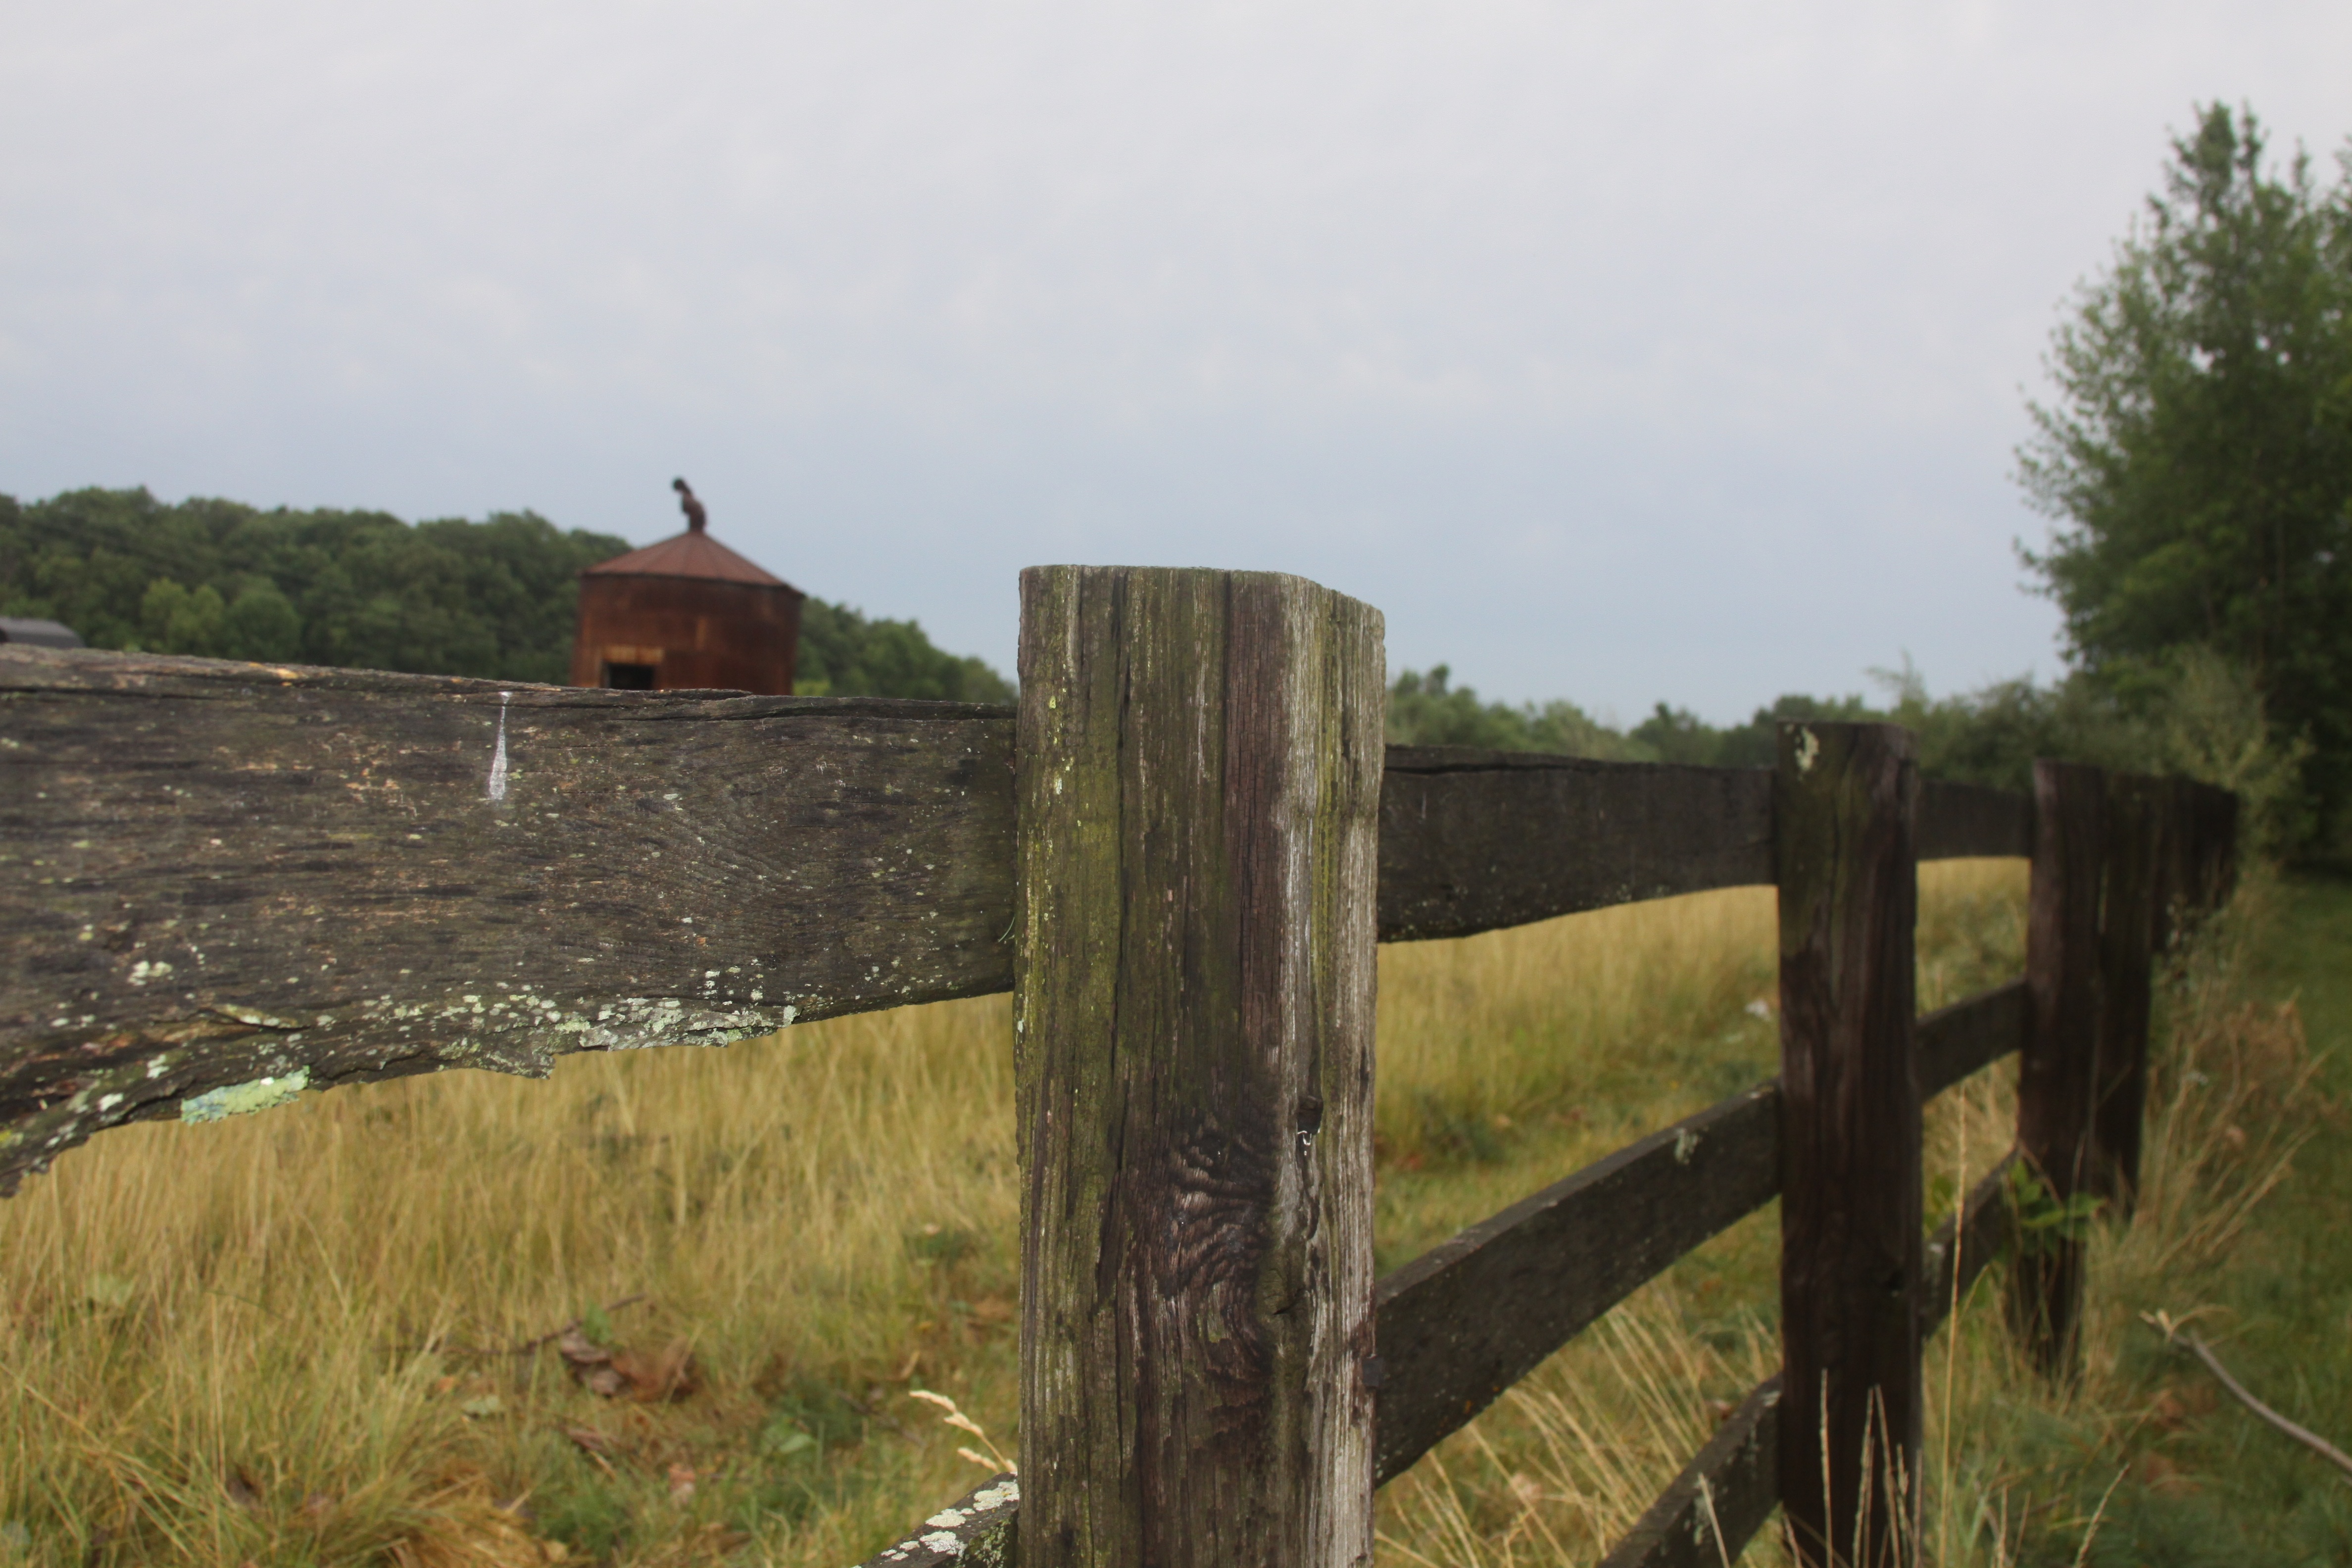
landscape, tree, nature, outdoor, fence, field, farm, hill, barn, wall, country, cliff, pasture, agriculture, terrain, waterway, farmland, rural area, outdoor structure